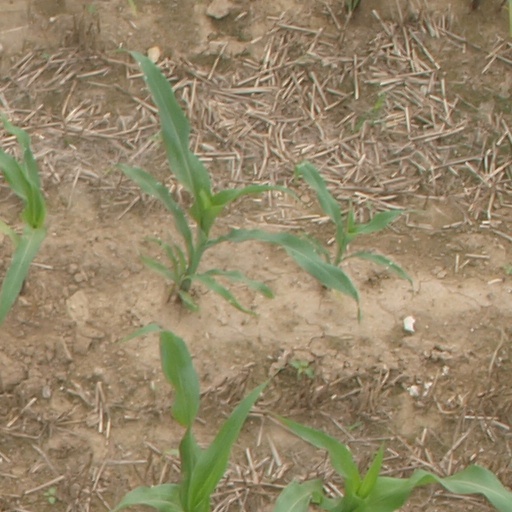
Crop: maize; corn